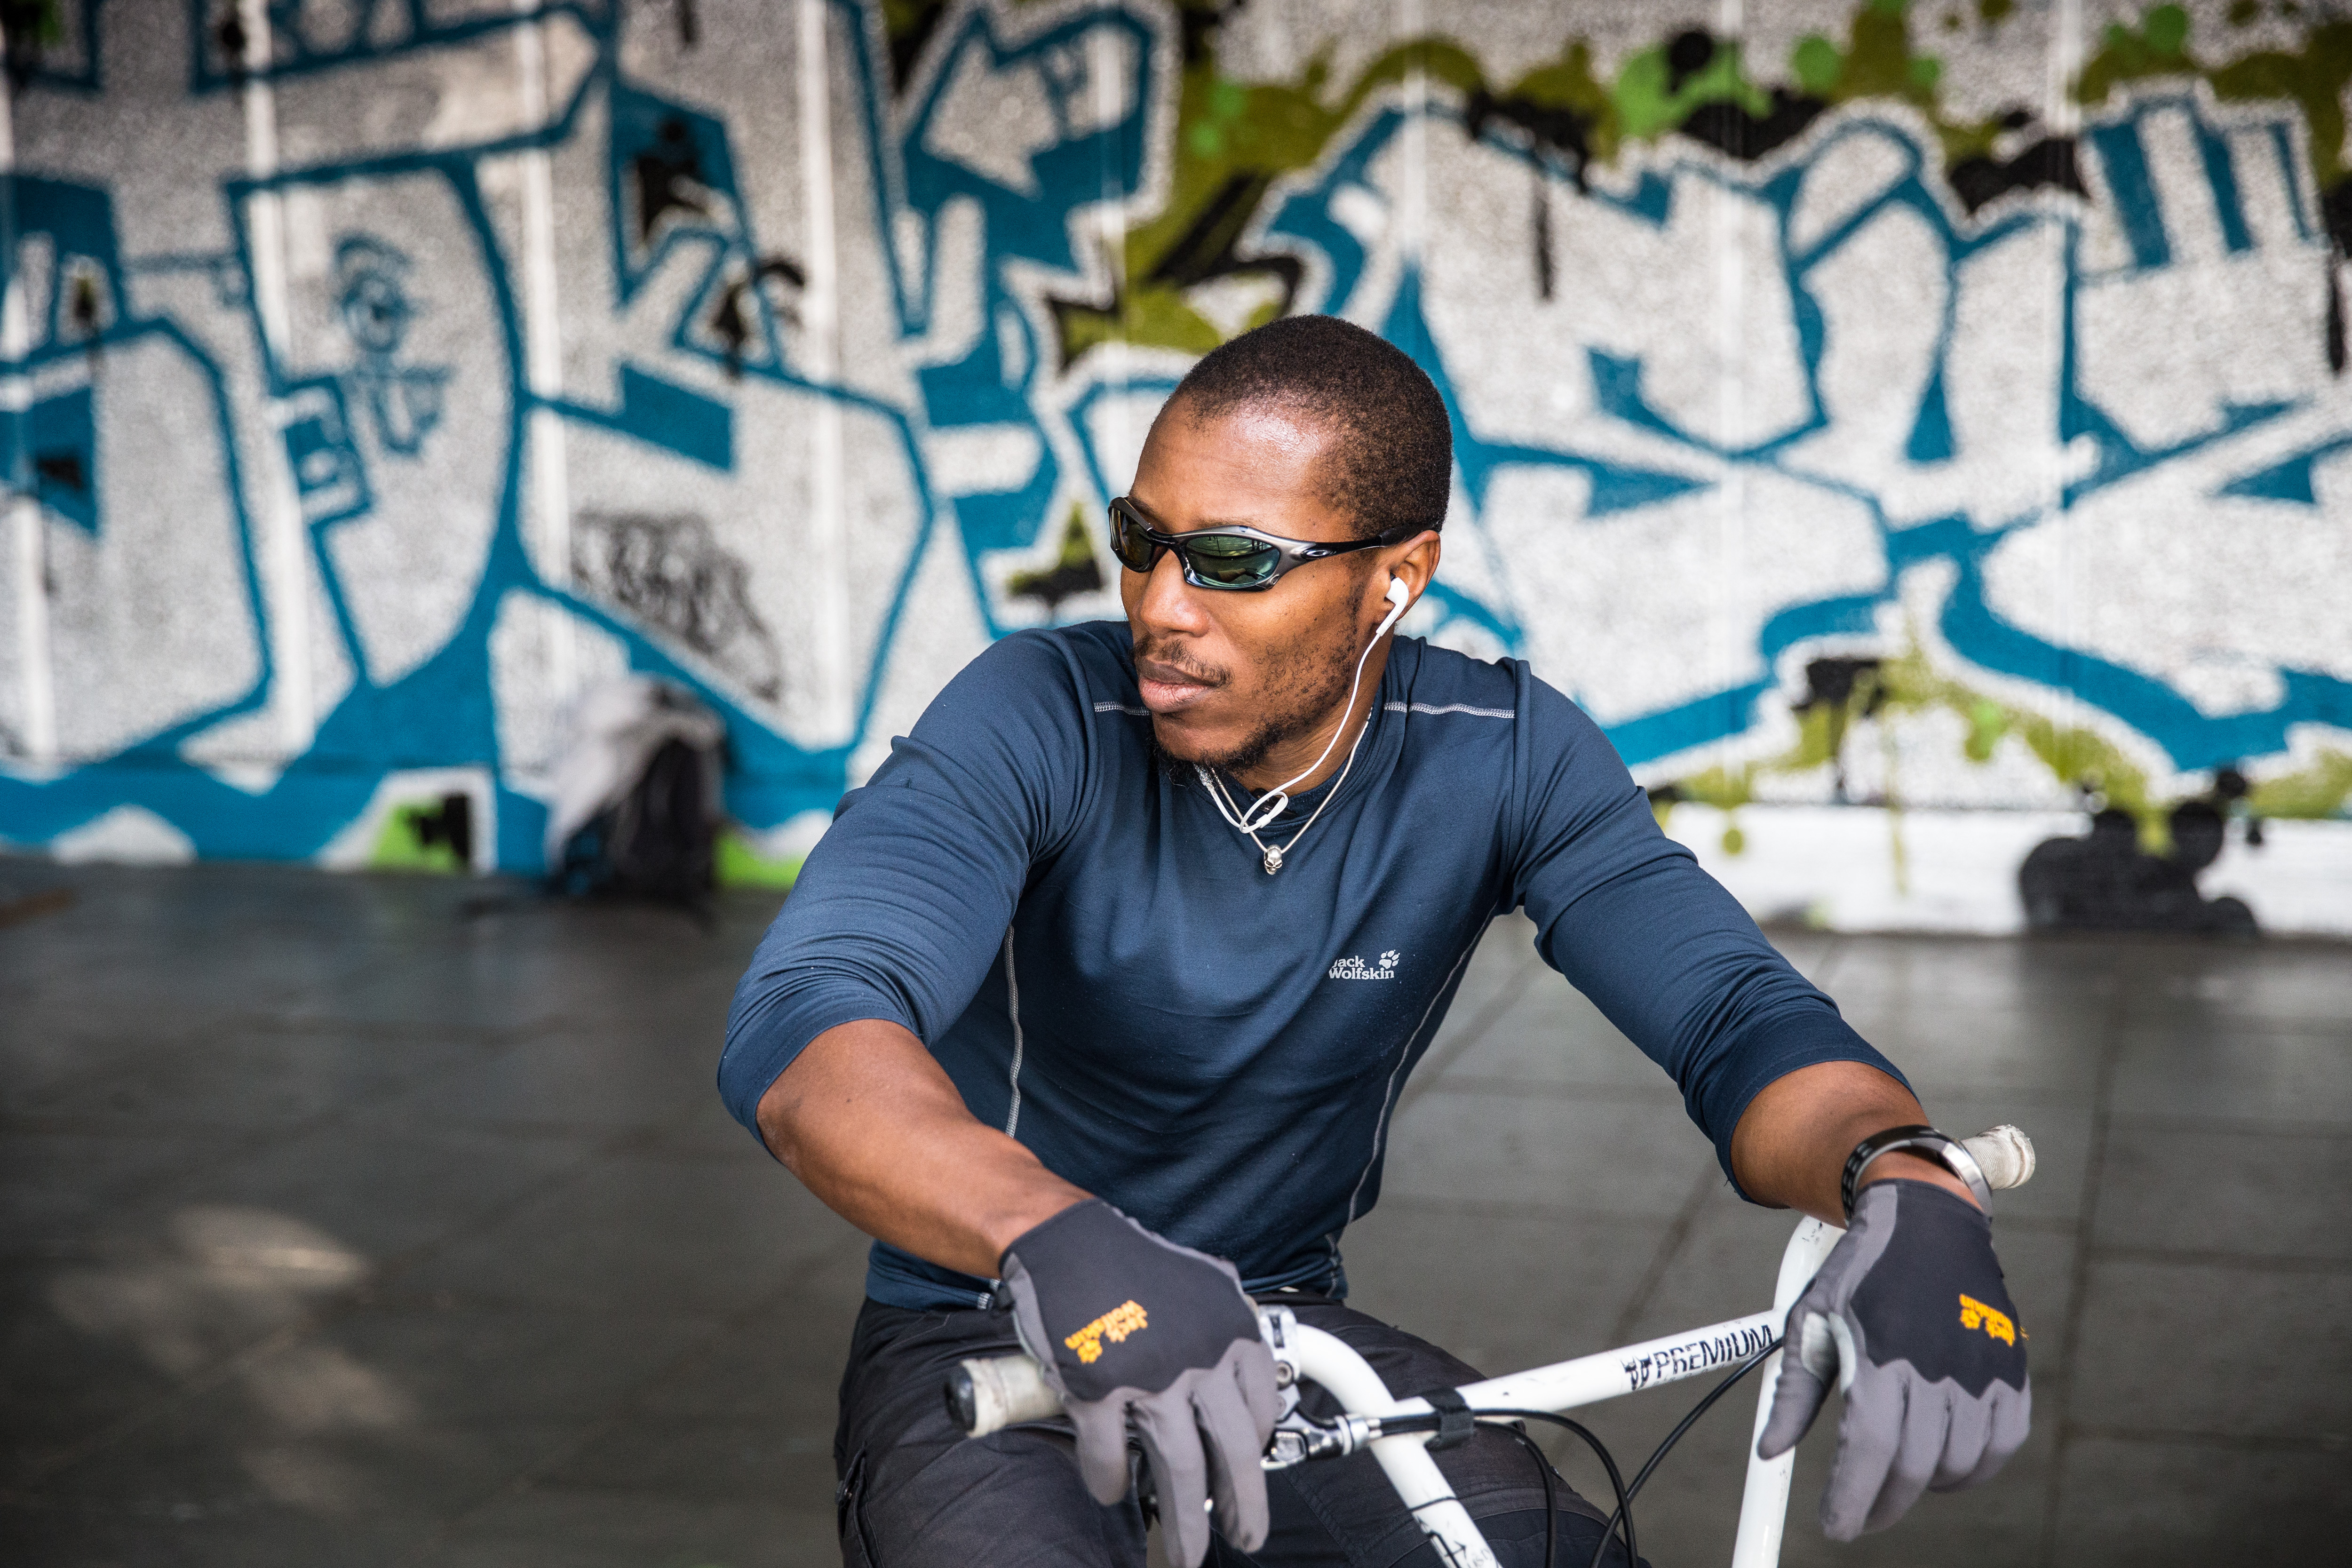
yellow, eyewear, cool, urban area, glasses, bicycle, human, street, art, vehicle, graffiti, recreation, street art, sunglasses, photography, road, bmx bike, t shirt, cycling, street fashion, city, style